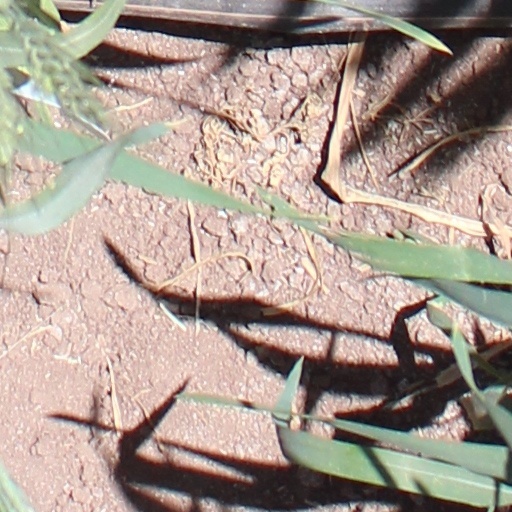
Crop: wheat